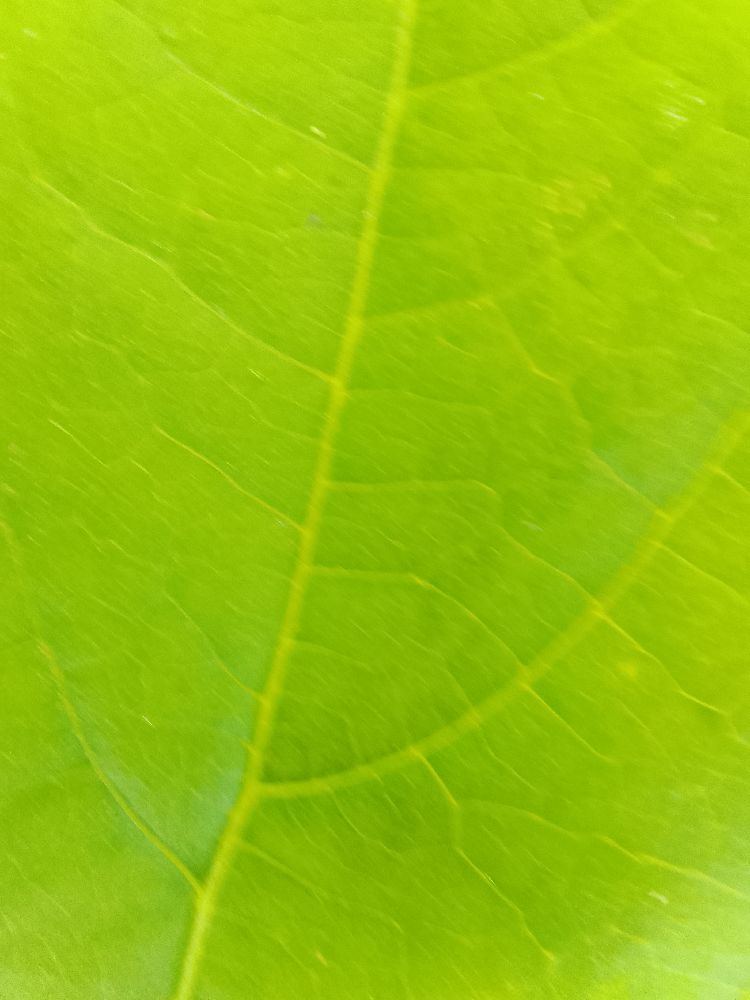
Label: healthy